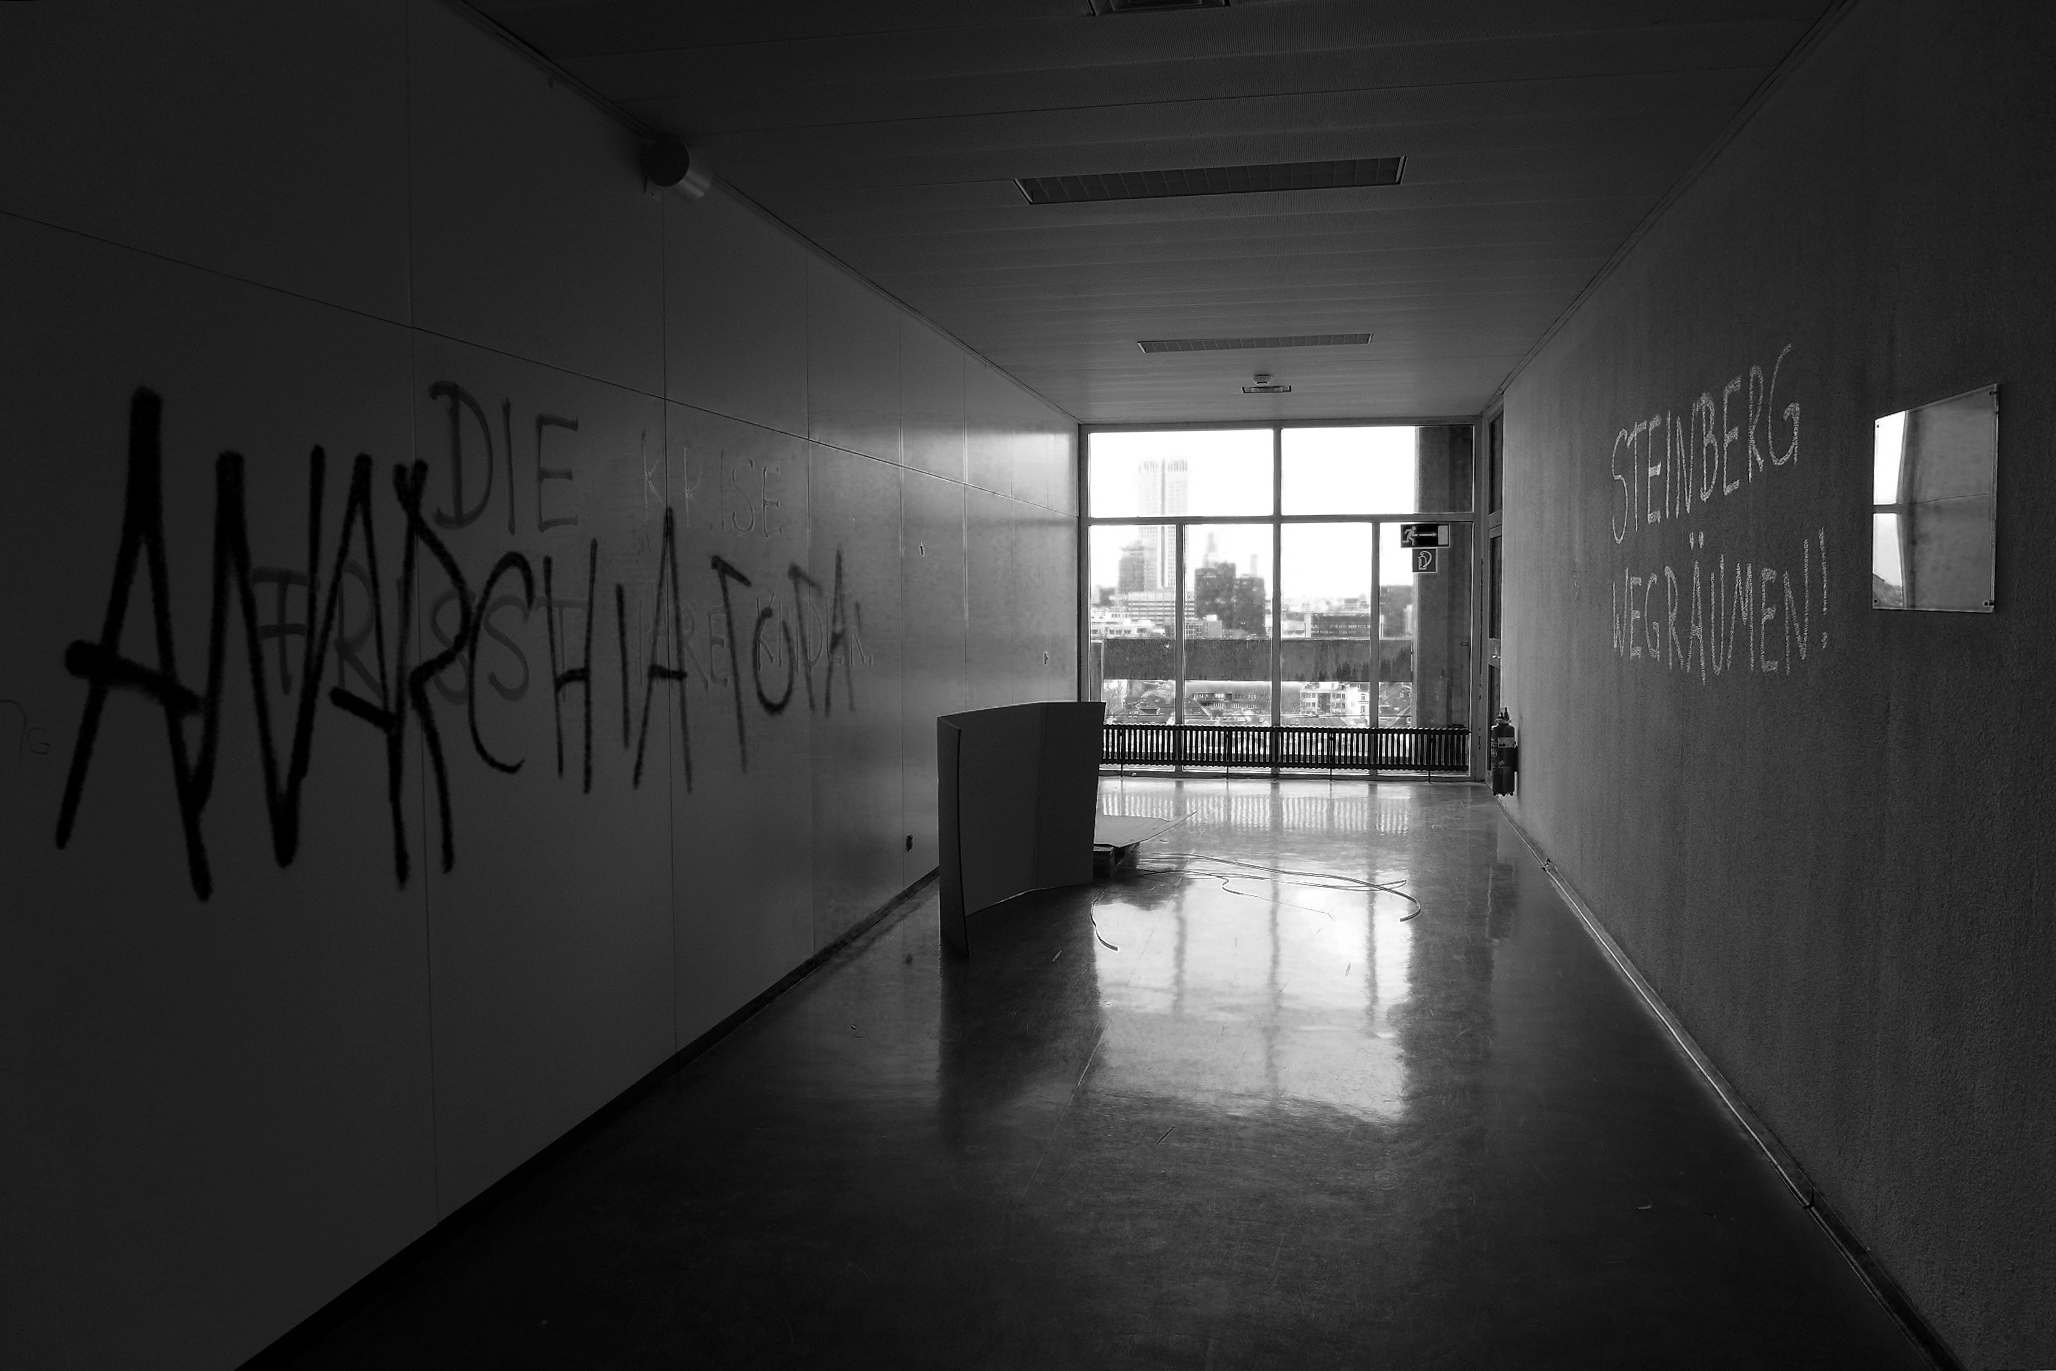
light, black and white, white, darkness, black, monochrome, interior design, bw, blackandwhite, blackwhite, university, symmetry, snapshot, alemania, allemagne, sw, schwarzweiss, schwarzweis, shape, germania, schwarzweissfotografie, schwarzweisfotografie, afeturm, universityfrankfurt, universityoffrankfurt, afetower, universit t, universit tfrankfurt, monochrome photography